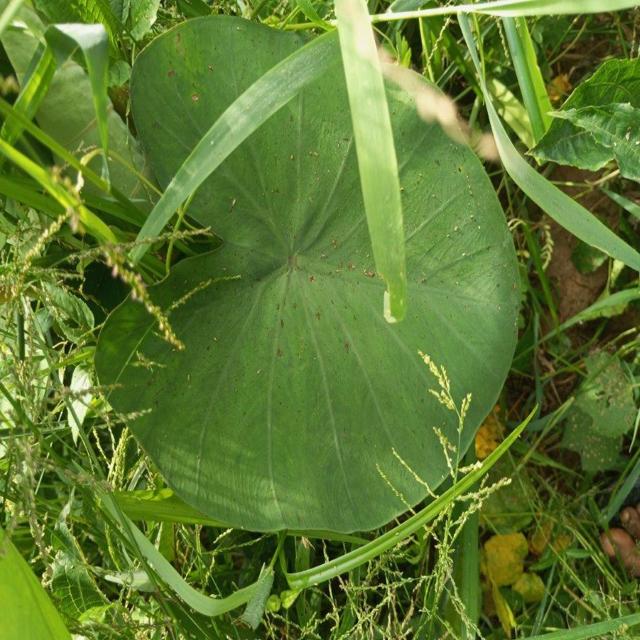
Label: Healthy